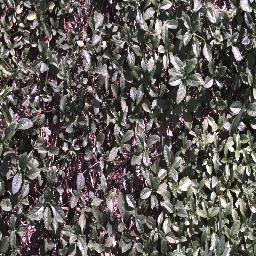
Label: negative